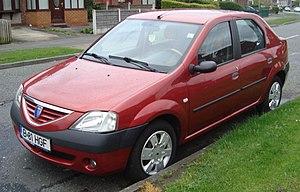
La Logan I est une automobile du groupe Renault vendue en Europe sous la marque Dacia entre 2004 et 2012 et sous la marque Renault depuis 2004 sur les autres marchés.